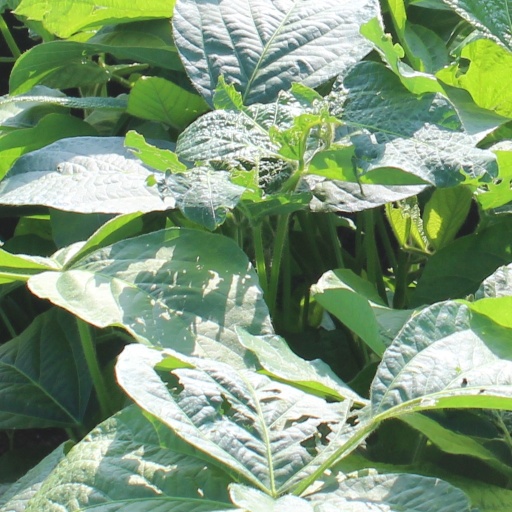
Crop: soybean